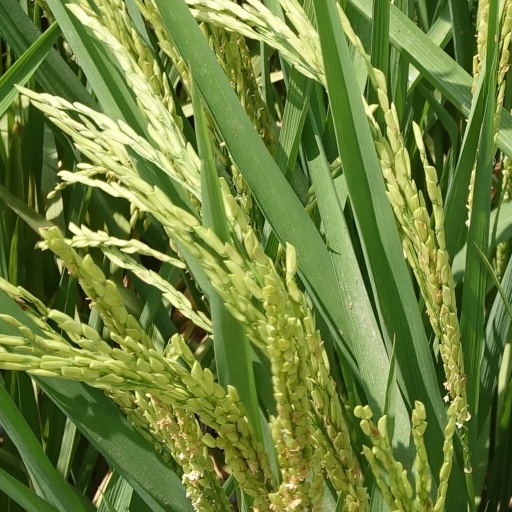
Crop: rice